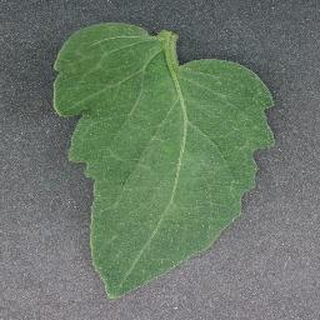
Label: healthy_tomato